Hellenic Aerospace Industry

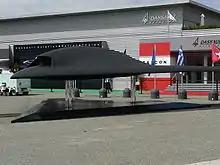
"nEUROn" Next Generation Fighter (full-scale replica) co-produced with Dassault, EADS, Saab AB, RUAG and Alenia

Lockheed Martin has provided valuable assistance both in terms of workload and new technology through the F-16 co-production program and has also invested on HAI’s aerostructures facility expansion to accommodate growth of this program. Lockheed Martin and HAI are exploring the possibility of establishing HAI as a Single Source supplier for a number of F-16 fighter aircraft structural subassemblies.